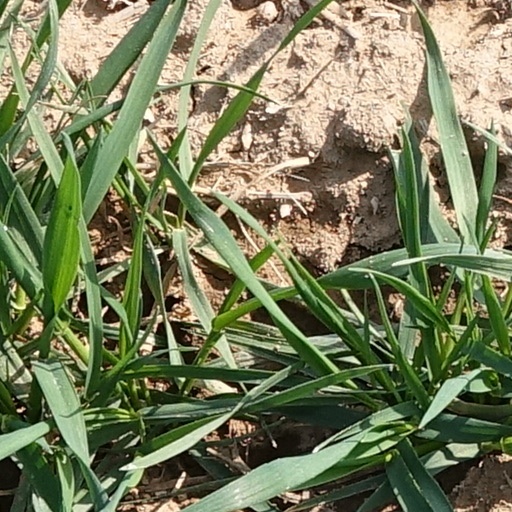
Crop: wheat